Stowe House

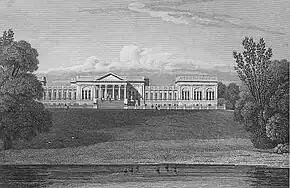
The south or garden front of Stowe from Jones' "Views of the Seats of Noblemen and Gentlemen" (1829). All of the top floor windows in the earlier version of this front were sacrificed for the sake of architectural effect. The remaining top floor rooms all face sideways.

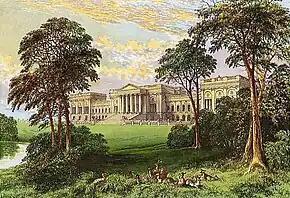
Stowe circa 1880

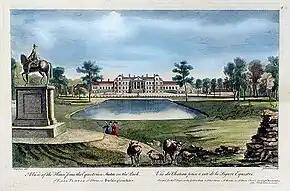
The north or entrance front in 1750. Major alterations were made after that date.

The medieval settlement of Stowe clustered around the parish church of St Mary's, Stowe. From 1330, Osney Abbey maintained a manor house at Stowe occupied by a steward. Osney Abbey retained Stowe until it was forced to surrender its estates to the Crown in the dissolution of the monasteries in 1539.